Jean-Claude Grumberg

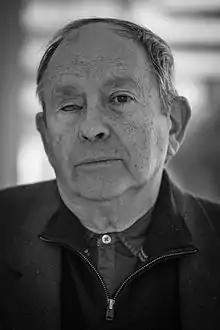
Jean-Claude Grumberg (November 2013)

Before becoming a playwright, Jean-Claude Grumberg held several jobs, including working as a tailor. This work provided the setting for his best-known play, "L'Atelier". He discovered drama as an actor in a theatrical company. His career as a writer began in 1968 with "Demain, une fenêtre sur rue", and short theatrical pieces such "Rixe," which was staged at the Comédie-Française. In several of his works, he has written about what has haunted him since childhood: the death of his father in the Nazi death camps: "Maman revient pauvre orphelin", "Dreyfus" (1974), "L'Atelier" (1979) and "Zone libre" (1990).